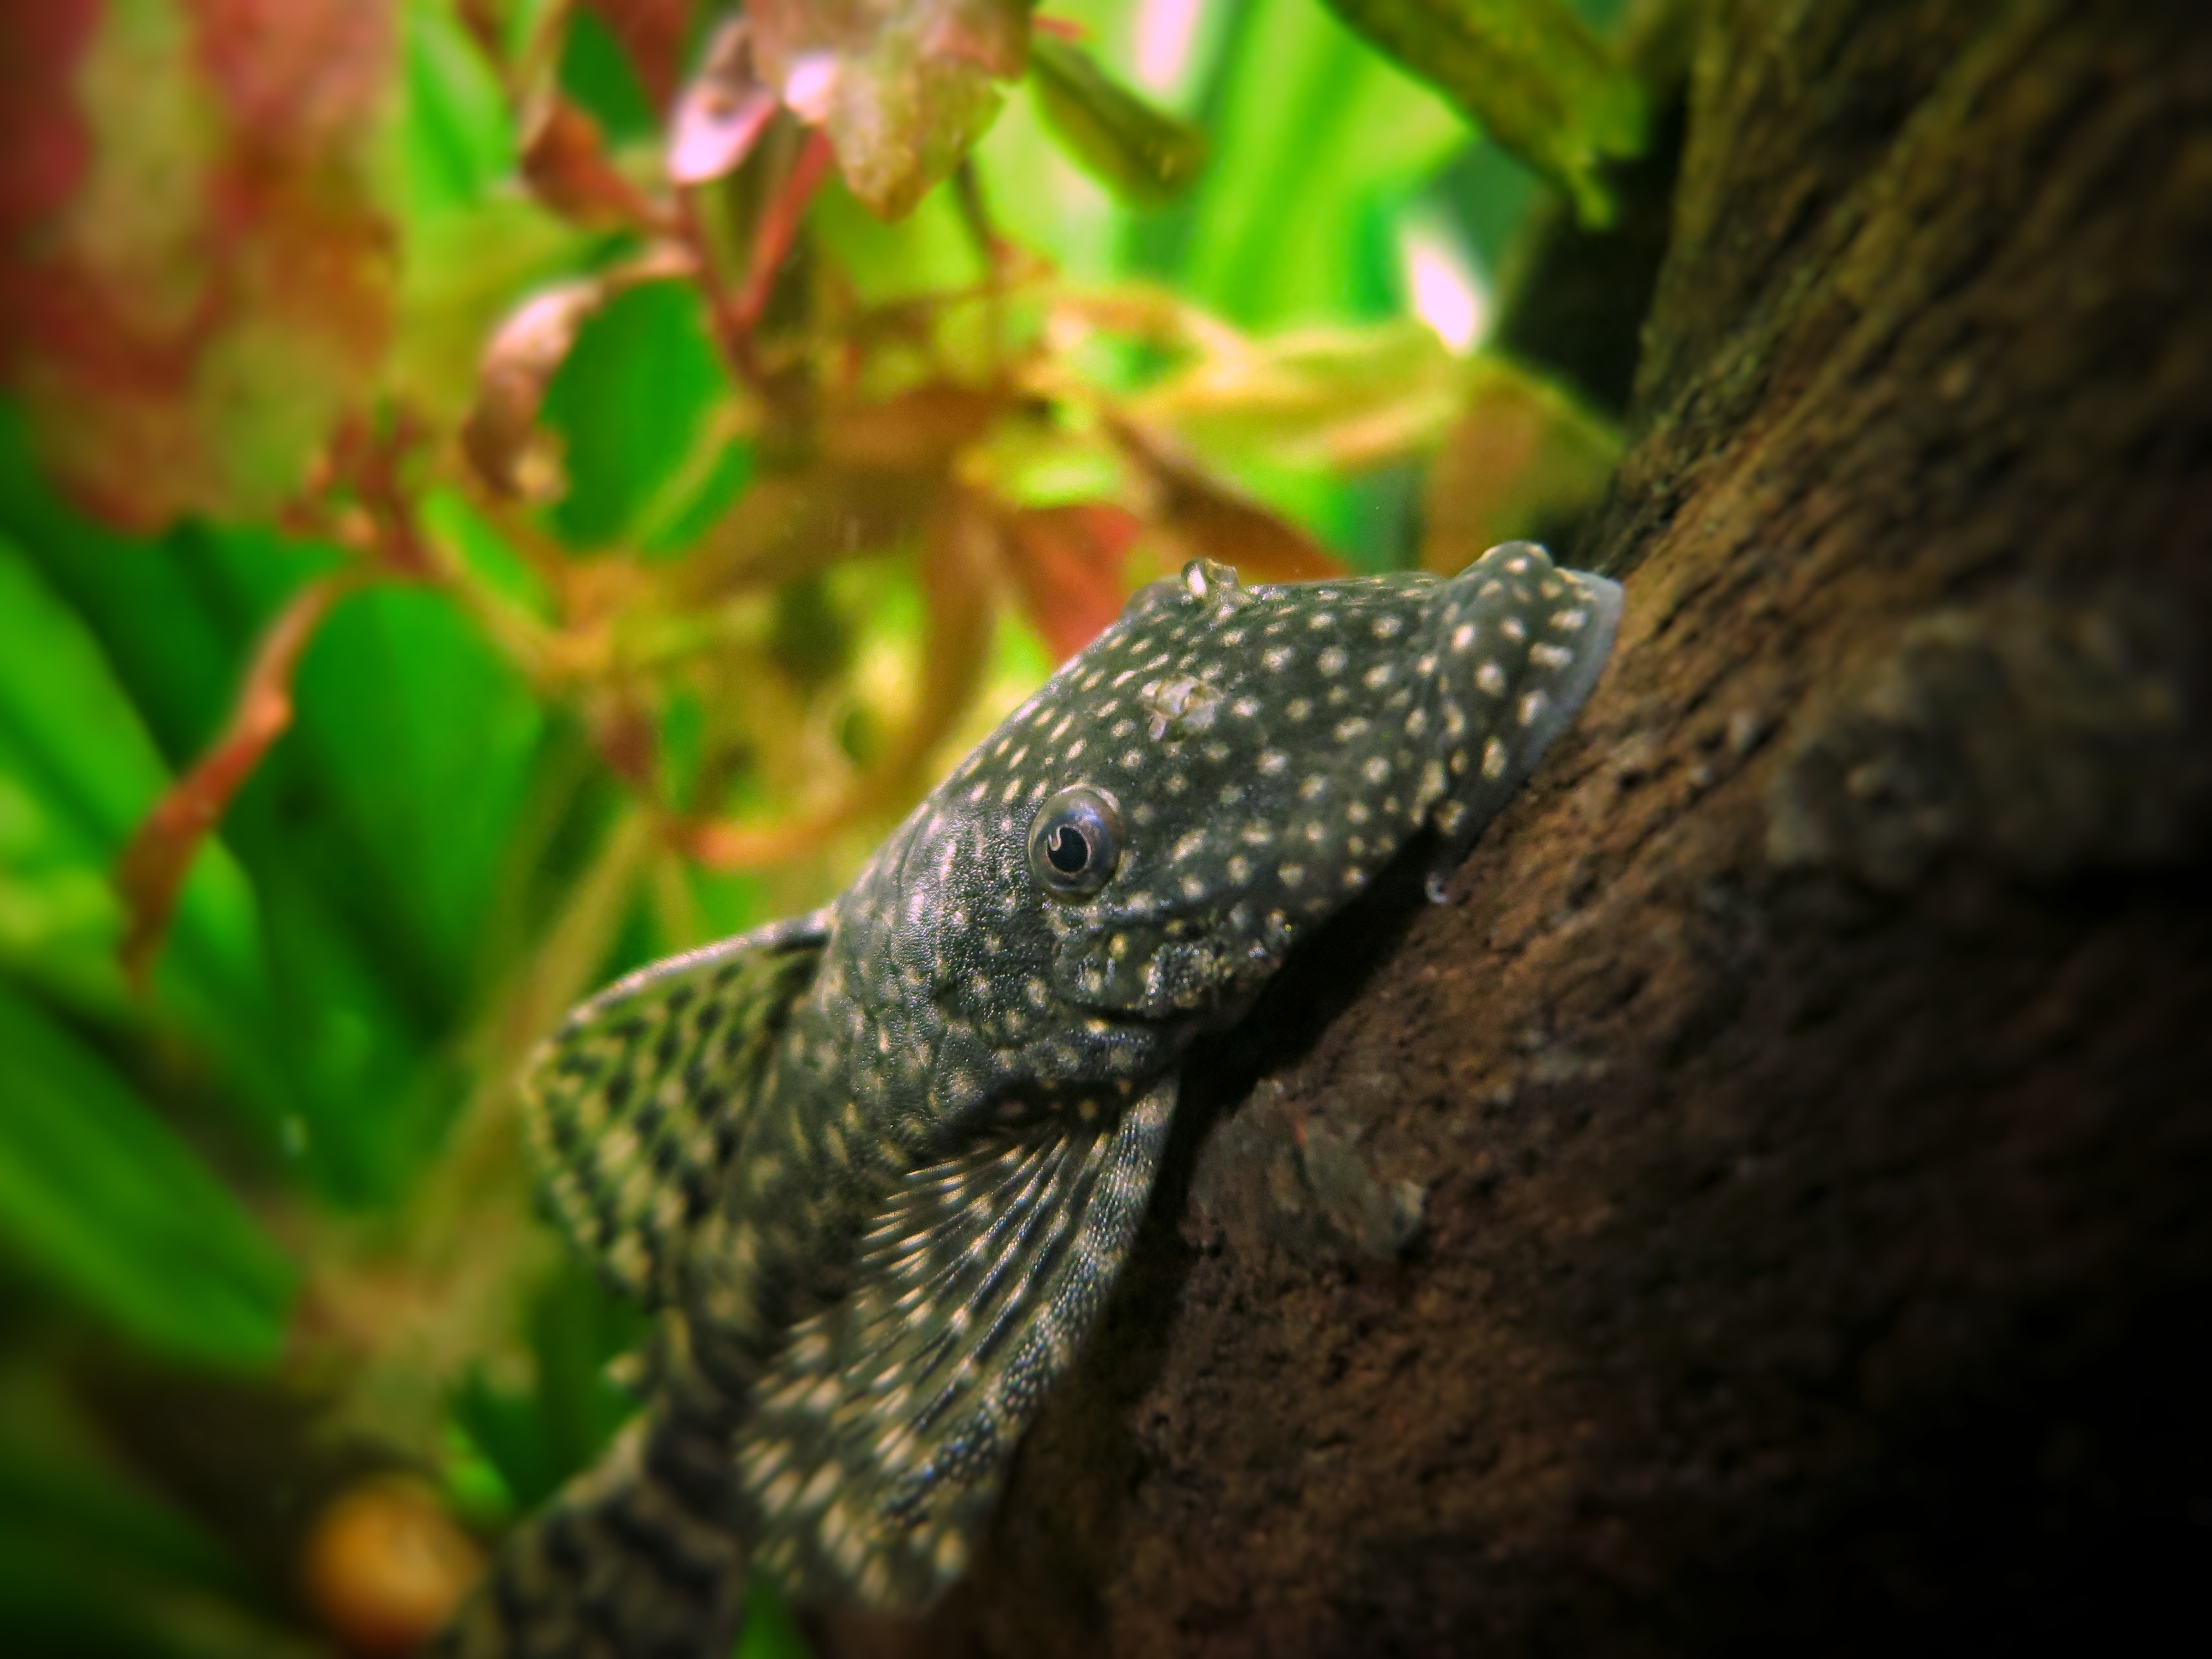
water, female, wildlife, pet, biology, reptile, fish, fauna, antler, root, aquarium, vertebrate, macro photography, young animal, wels, scaled reptile, antenna catfish